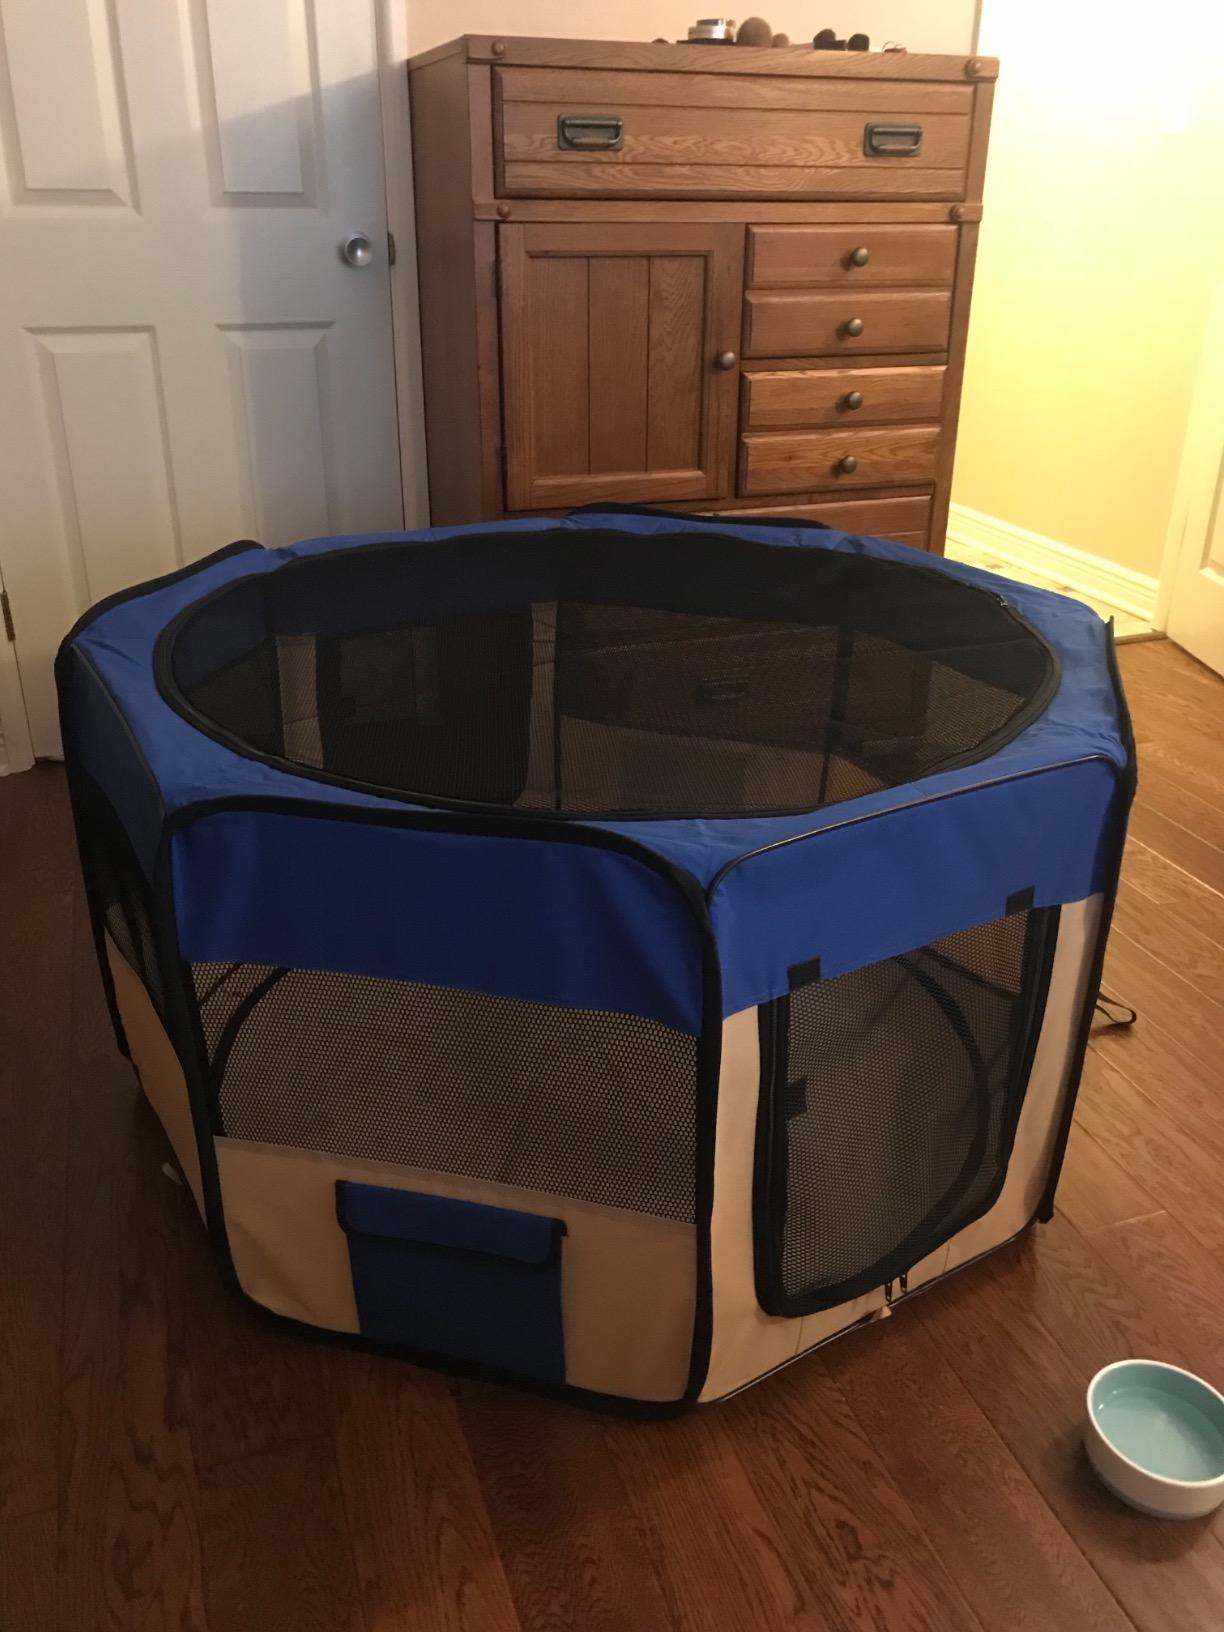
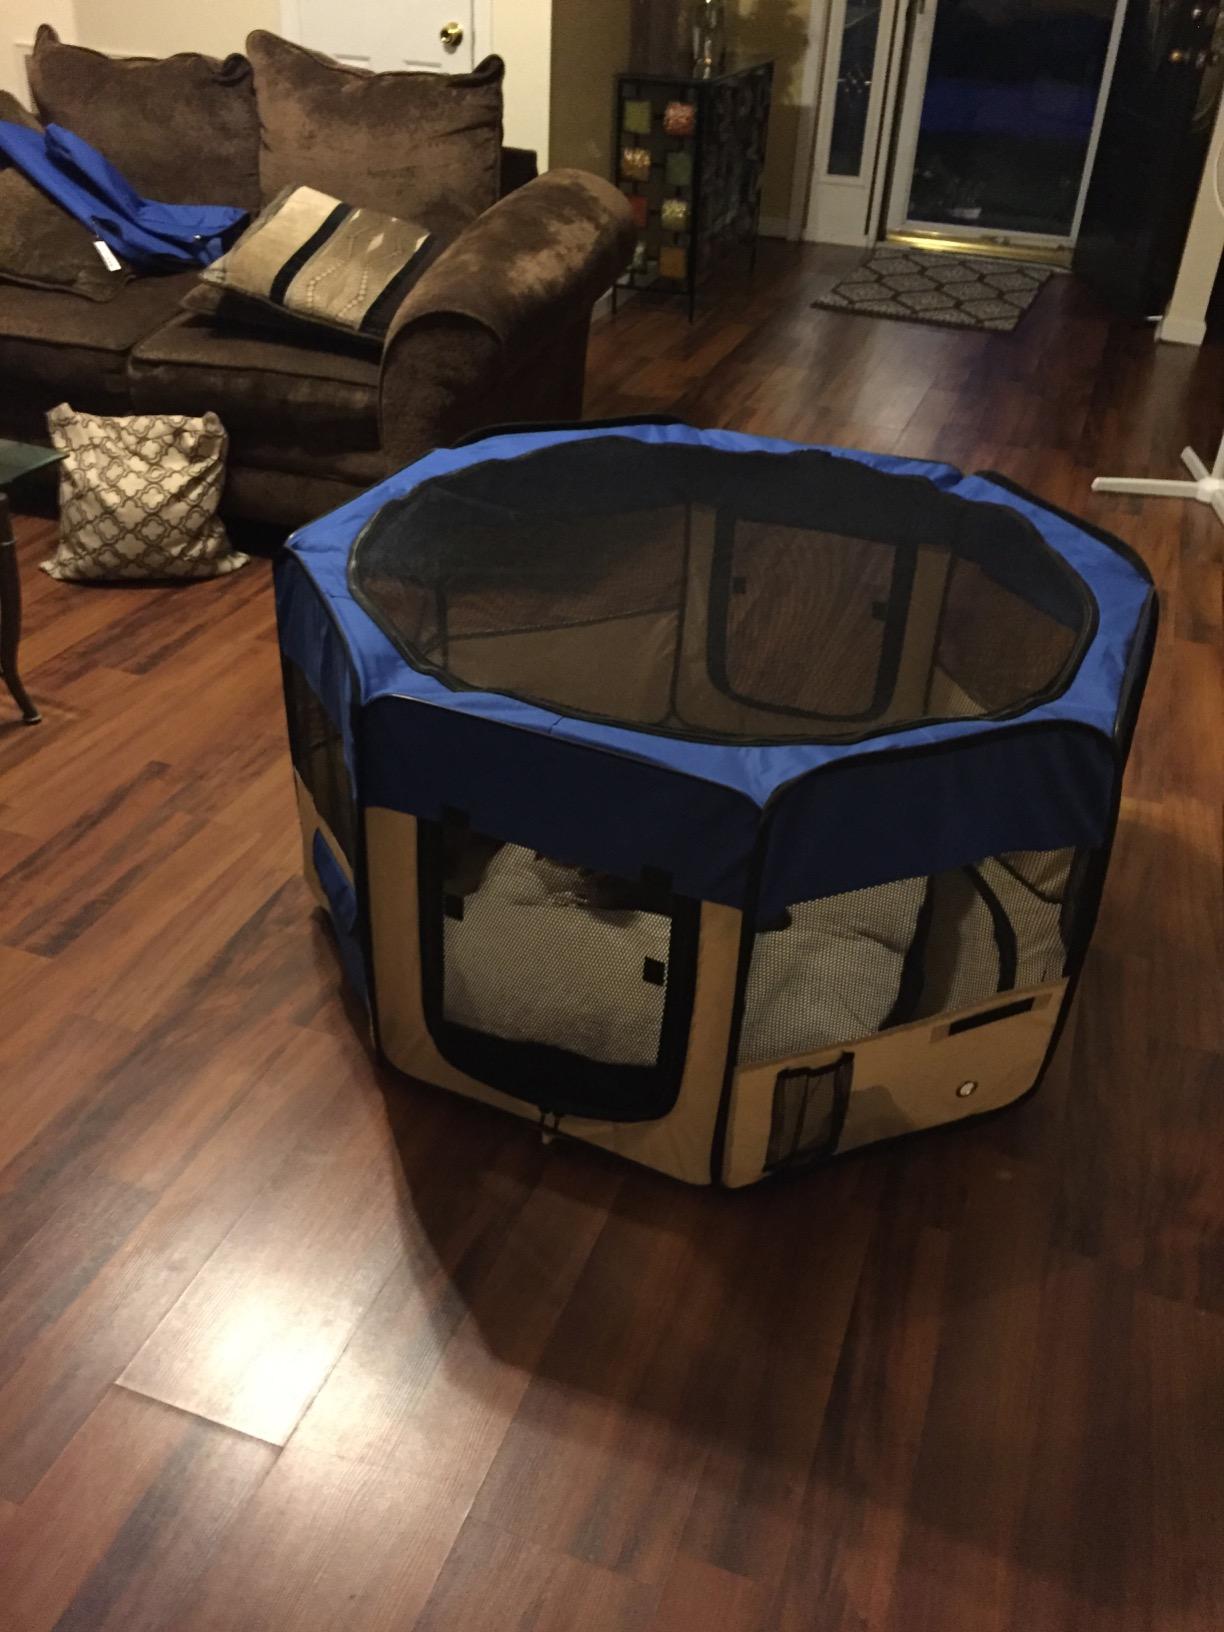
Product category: items_kennel
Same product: yes